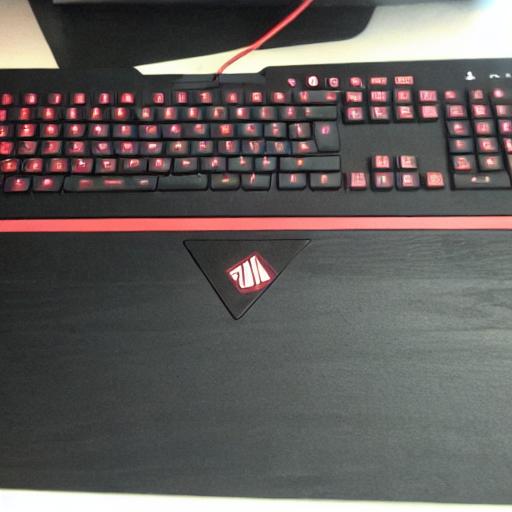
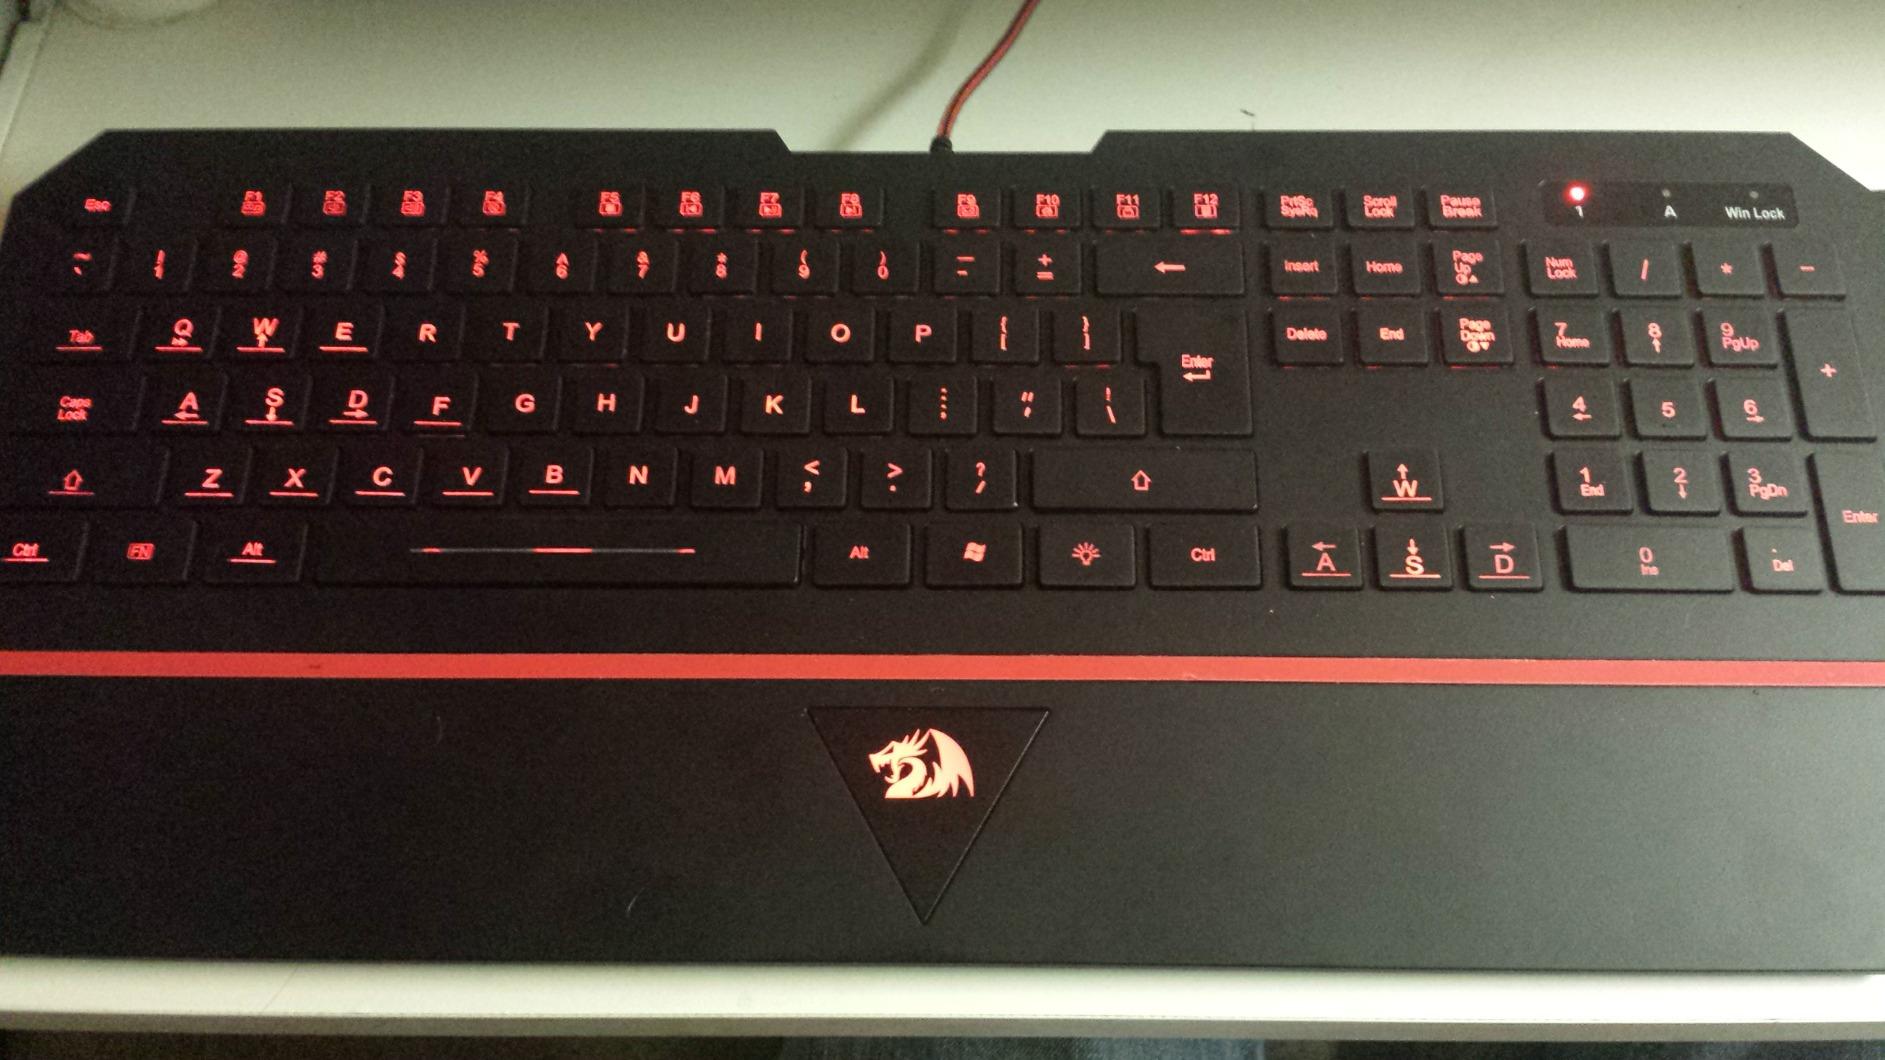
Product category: keyboard
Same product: no